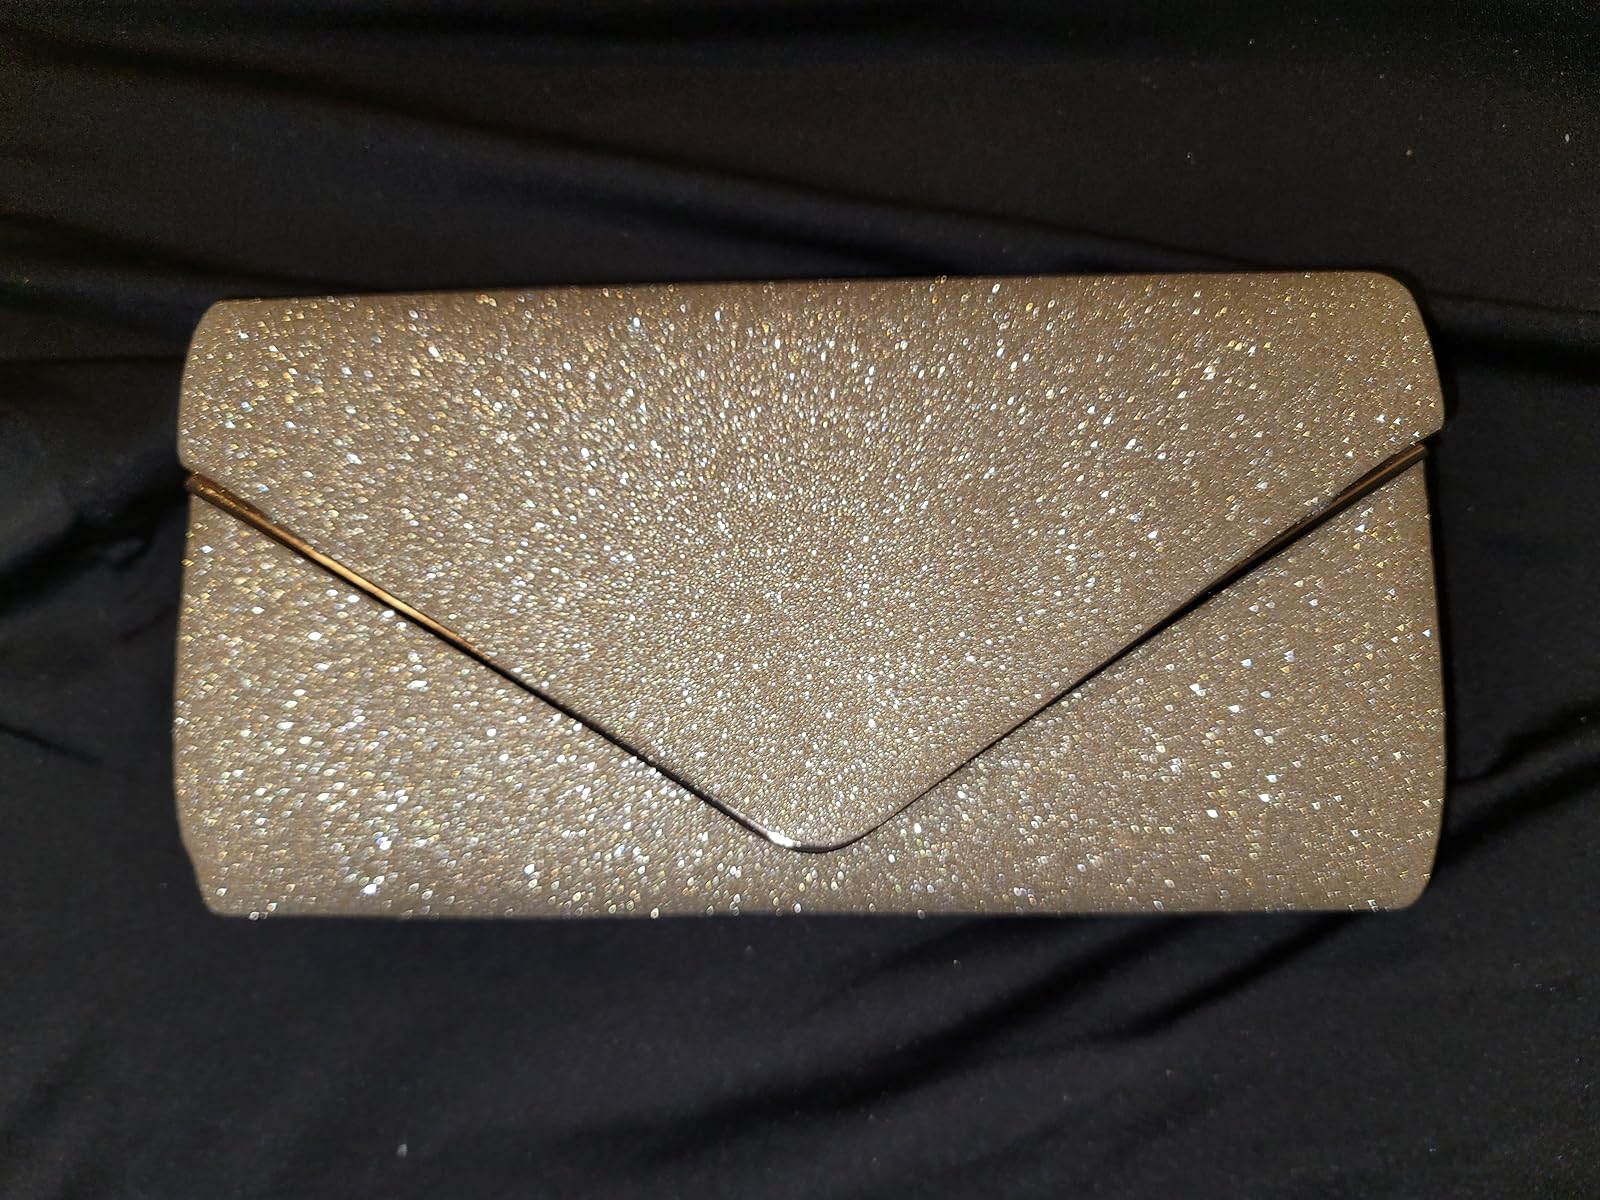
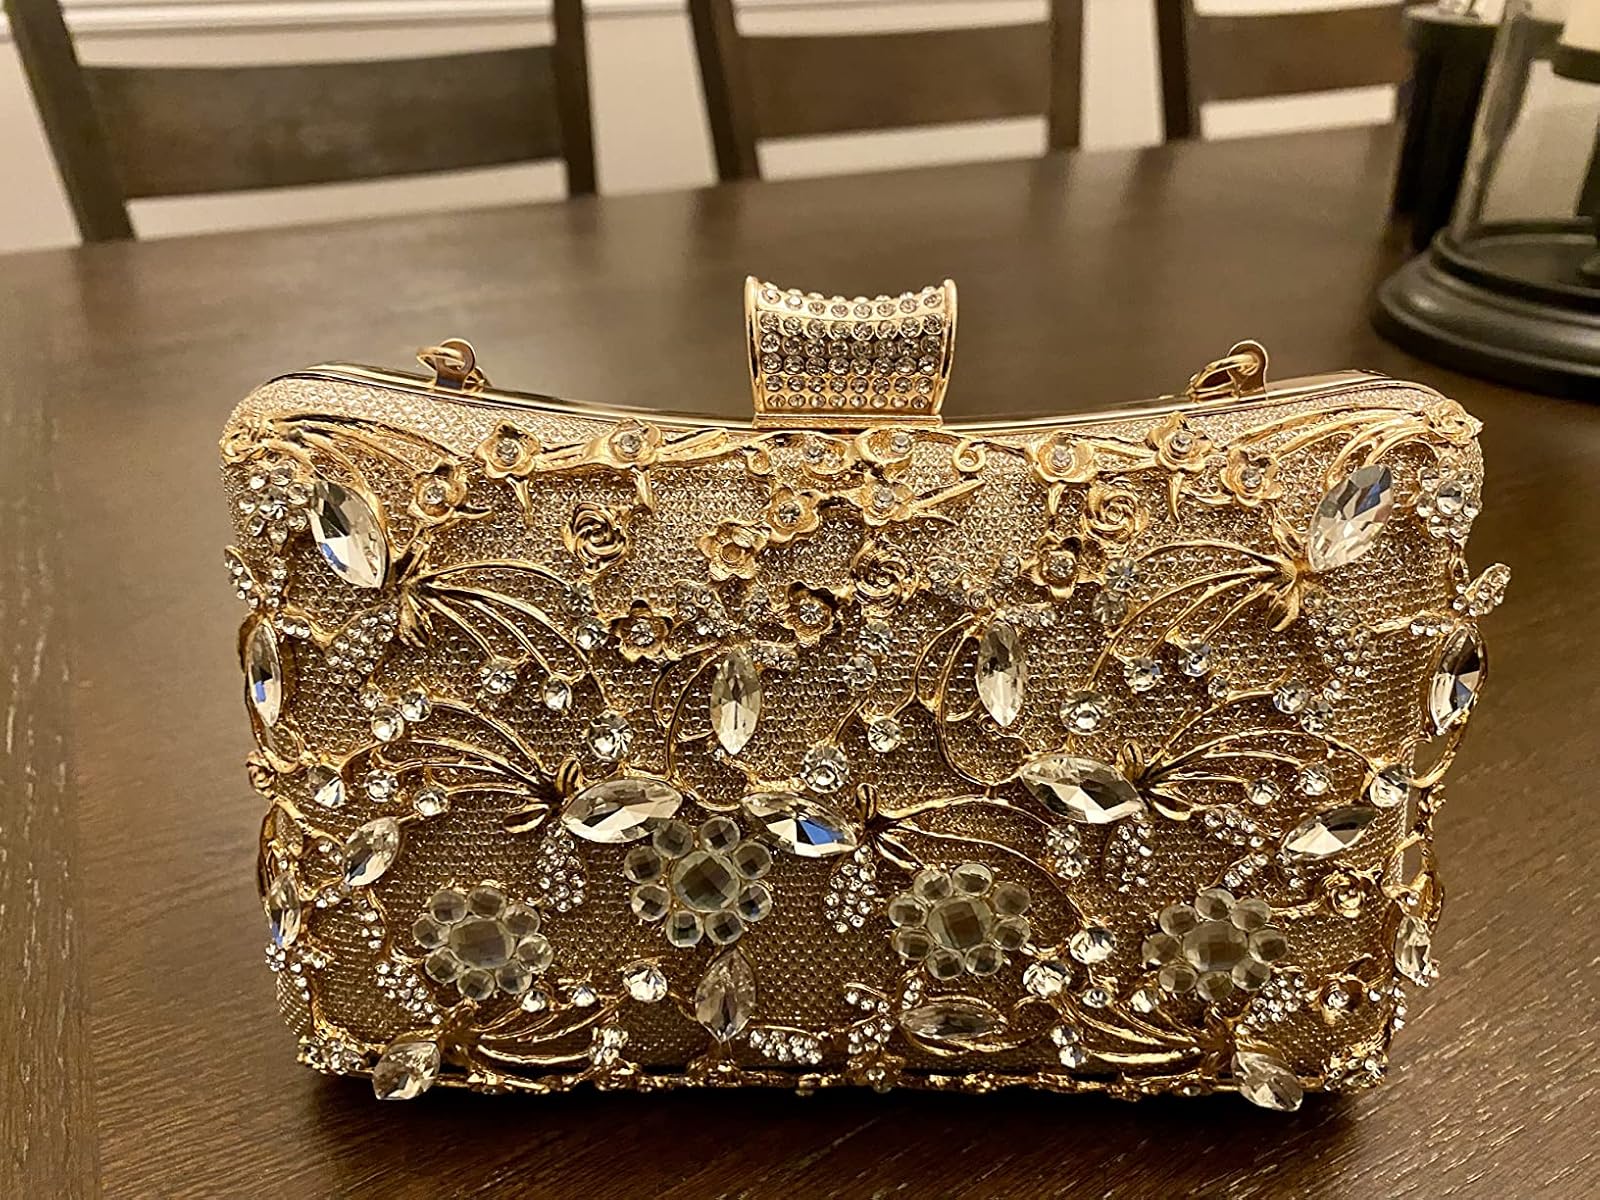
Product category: accessories_handbag
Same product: no